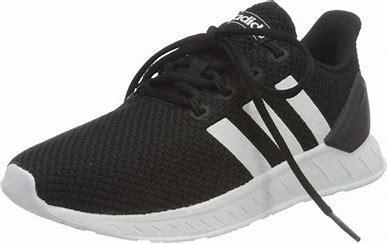
Brand: Adidas
Model: Questar Flow